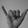
ASL letter: Y